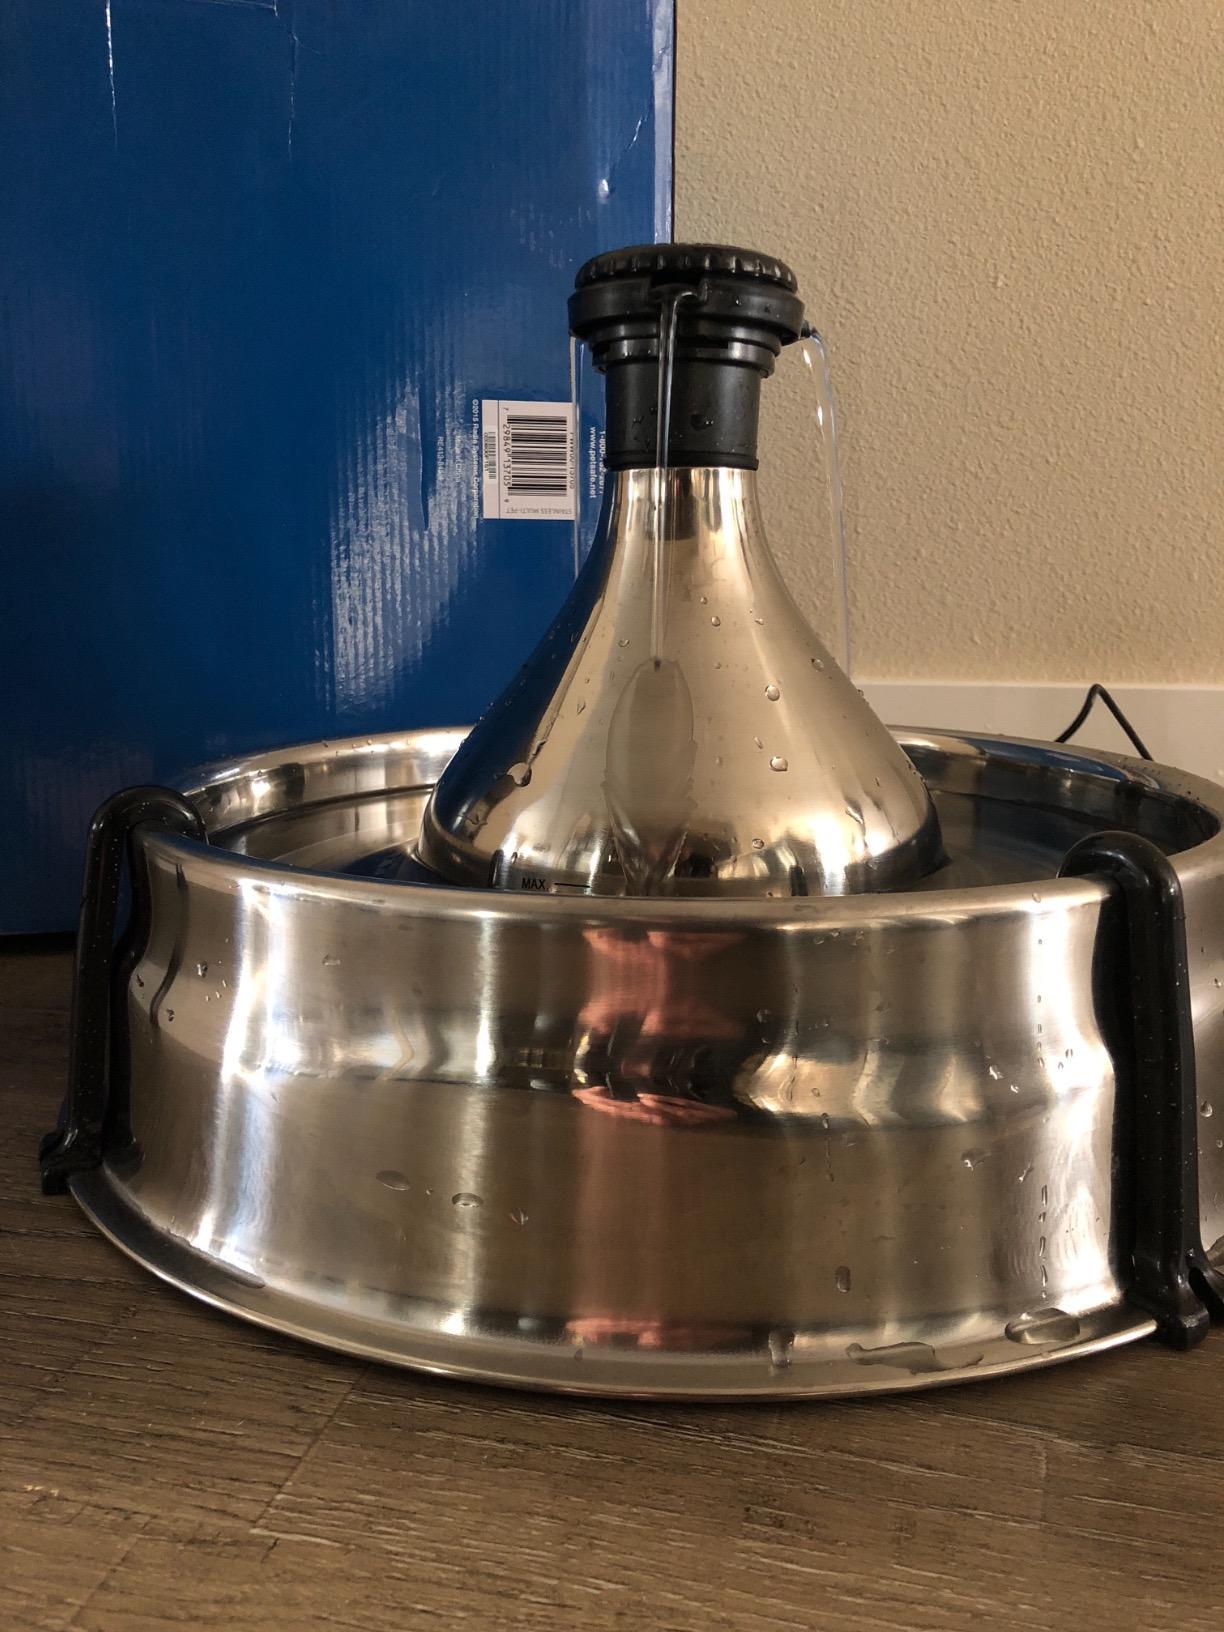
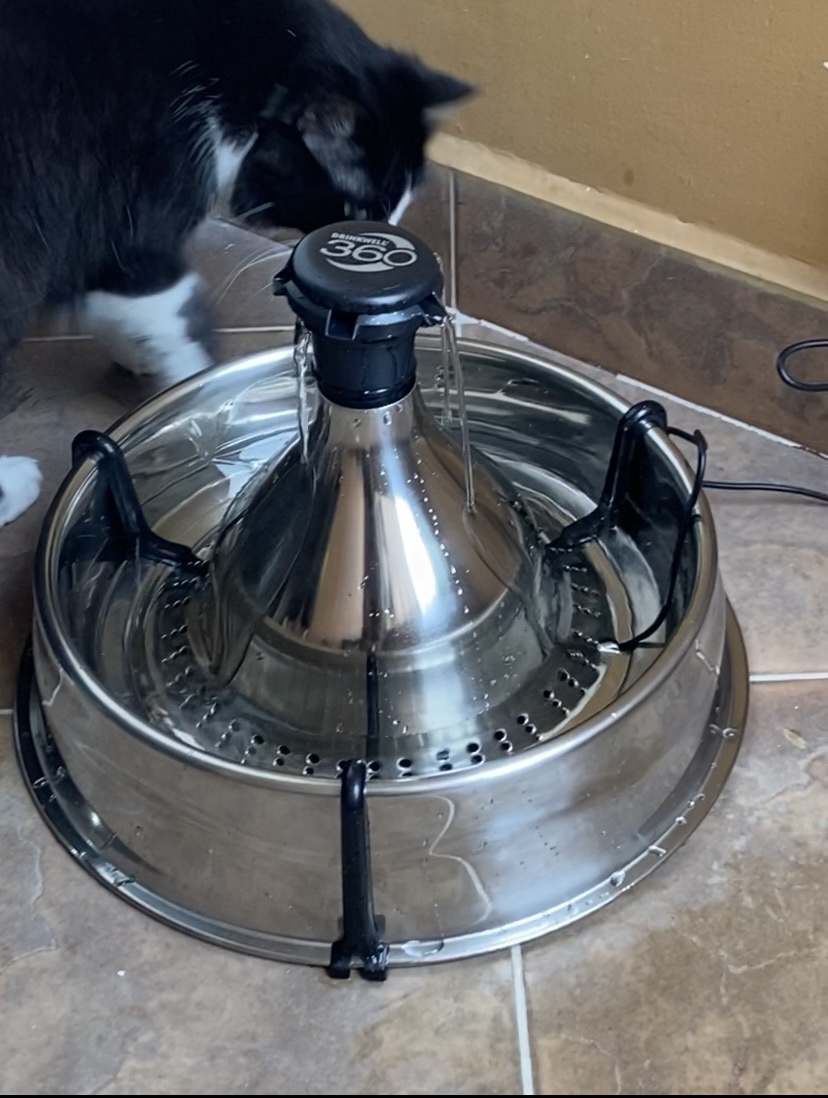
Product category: items_bowl
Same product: yes